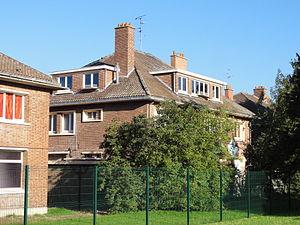
Pharmacie et centre médical des cités de la fosse Arenberg de la Compagnie des mines d'Anzin dans le bassin minier du Nord-Pas-de-Calais, Wallers, Nord, Nord-Pas-de-Calais, France.
La fosse Arenberg ou Auguste d'Arenberg de la Compagnie des mines d'Anzin est un ancien charbonnage du bassin minier du Nord-Pas-de-Calais, situé à Wallers. Les puits Arenberg nᵒˢ 1 et 2 sont commencés en 1900 au nord-est de la commune, dans une partie encore inexploitée de la concession d'Anzin. Le puits nᵒ 1 est un puits d'extraction, le nᵒ 2 un puits d'aérage. La fosse commence à extraire en juin 1903, elle est baptisée en l'honneur d'Auguste Louis Albéric d'Arenberg, administrateur de la Compagnie d'Anzin. Très vite, elle devient un des sièges d'extraction les plus importants de la compagnie. Des cités, avec écoles, école ménagère, église, salle des fêtes... sont édifiées autour de la fosse. En 1936, le puits nᵒ 1 est doté d'un nouveau chevalement qui surplombe l'ancien. Le terril conique nᵒ 160, Arenberg, prend de la hauteur.